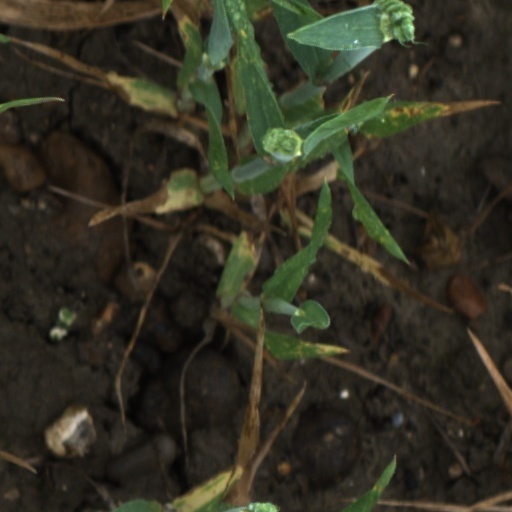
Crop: wheat